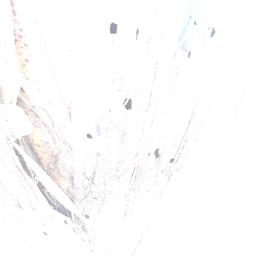
Label: BACTERIAL SOFT ROT